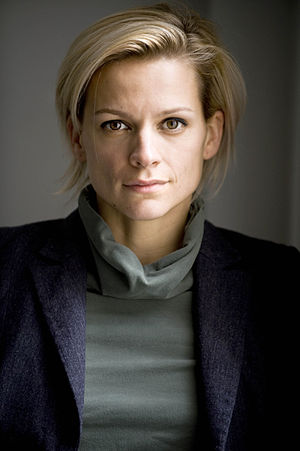
Veerle Baetens
Veerle Baetens i 2011